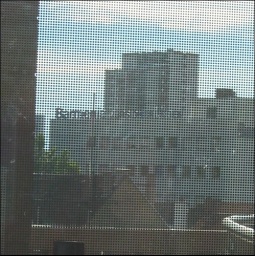
Trough the window in Mainz theater - Germany